Radio-frequency microelectromechanical system

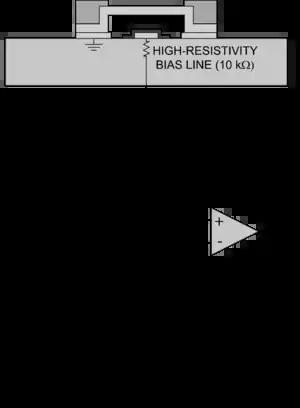
"Fig. 2": Electrostatic biasing of a capacitive fixed-fixed beam RF MEMS switch, switched capacitor or varactor.

RF MEMS components are fragile and require wafer level packaging or single chip packaging which allow for hermetic cavity sealing. A cavity is required to allow movement, whereas hermeticity is required to prevent cancellation of the spring force by the Van der Waals force exerted by water droplets and other contaminants on the beam. RF MEMS switches, switched capacitors and varactors can be packaged using wafer level packaging. Large monolithic RF MEMS filters, phase shifters, and tunable matching networks require single chip packaging.